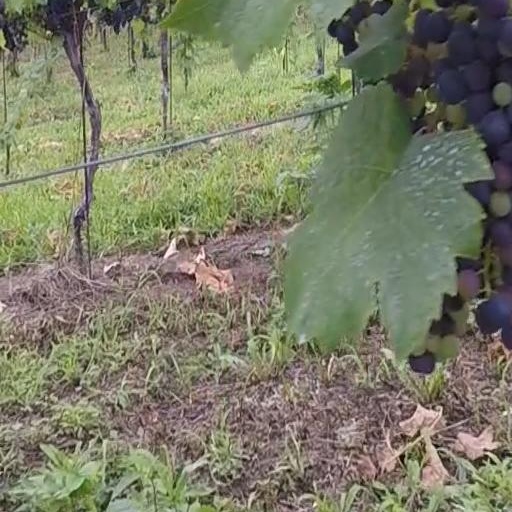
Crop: grape